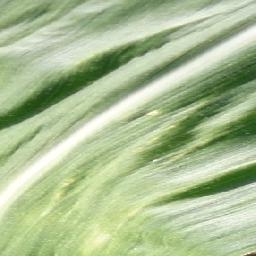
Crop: corn
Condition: (maize)_healthy